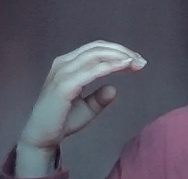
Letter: jeem